Nitta Yoshisada

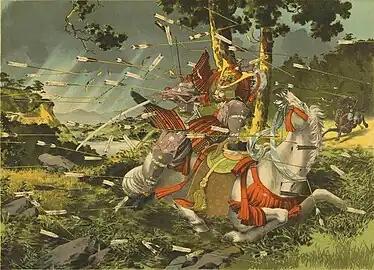
Nitta Yoshisada fighting bravely with the two swords Onikiri and Onimaru at the Battle of Minatogawa (1336)

During the following few years, Nitta Yoshisada's rivalry with Ashikaga Takauji and his brother Ashikaga Tadayoshi came to a head, with an imperial commission to destroy the two brothers issued in 1335. The two armies fought a number of battles, starting at the Yahagi River on December and ending at Mishima later that month. Yoshisada's forces were eventually defeated and the brothers advanced upon Kyoto.